The Good Fellows

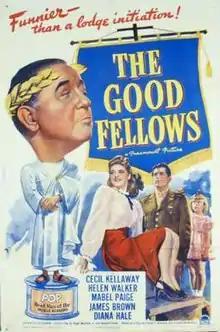

The Good Fellows is a 1943 American comedy film directed by Jo Graham and written by Hugh Wedlock Jr. and Howard Snyder. The film stars Cecil Kellaway, Helen Walker, Mabel Paige, James Brown, Patti Hale and Kathleen Lockhart. The film was released on August 11, 1943, by Paramount Pictures. It was a rare lead film role for Cecil Kellaway.